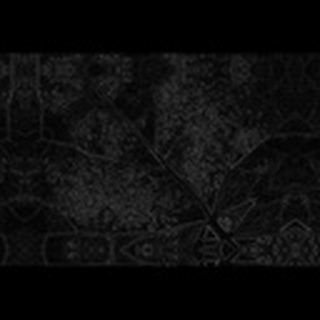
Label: cotton_aphids